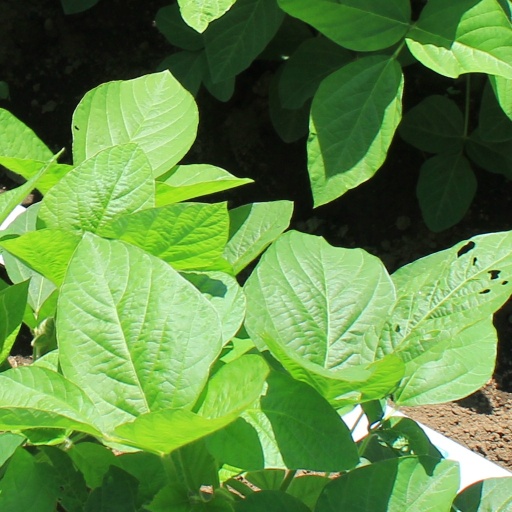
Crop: soybean